Samuel L. Jackson

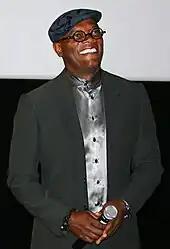
Jackson at the premiere for "Cleaner" in Paris, April 2008

After a turn as the criminal Big Don in 1993's "True Romance"—written by Quentin Tarantino and directed by Tony Scott—Tarantino asked Jackson to play Jules Winnfield in "Pulp Fiction" (1994). Jackson was surprised to learn that the part had been specifically written for him: "To know that somebody had written something like Jules for me. I was overwhelmed, thankful, arrogant—this whole combination of things that you could be, knowing that somebody's going to give you an opportunity like that." "Pulp Fiction," Jackson's thirtieth film, made him internationally recognized and he received praise from critics. "Entertainment Weekly" wrote: "As superb as Travolta, Willis, and Keitel are, the actor who reigns over "Pulp Fiction" is Samuel L. Jackson. He just about lights fires with his gremlin eyes and he transforms his speeches into hypnotic bebop soliloquies." For the Academy Awards, Miramax Films pushed for, and received, the Best Supporting Actor nomination for Jackson. He also received a Golden Globe nomination and won the BAFTA Award for Best Supporting Role.